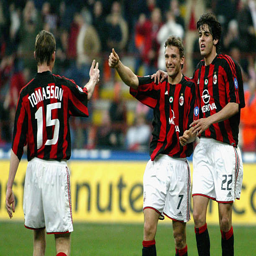
football player celebrates with politician and blogger during the match held .